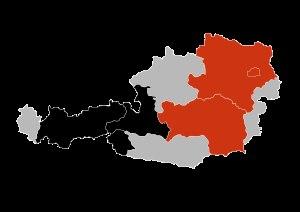
Cet article présente la situation et les efforts en ce qui concerne la grippe A H1N1 de 2009-2010 par pays et continents, par ordre alphabétique.